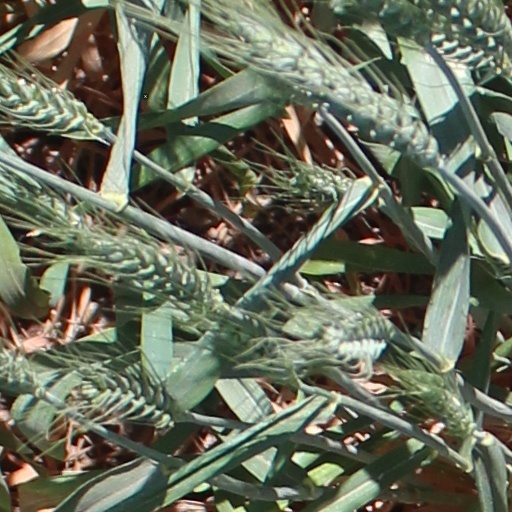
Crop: wheat